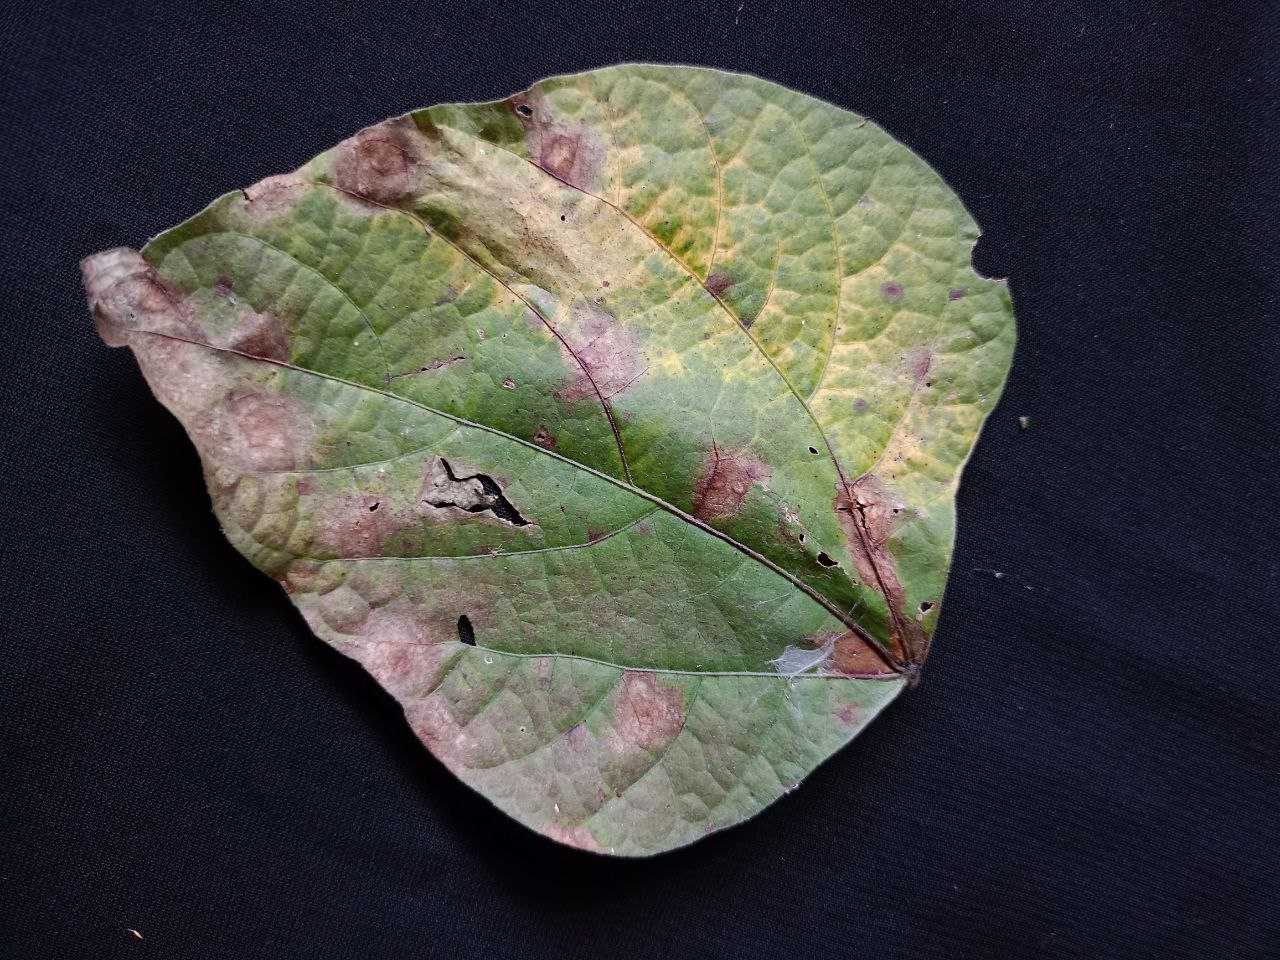
Crop: bean
Leaf condition: Blight